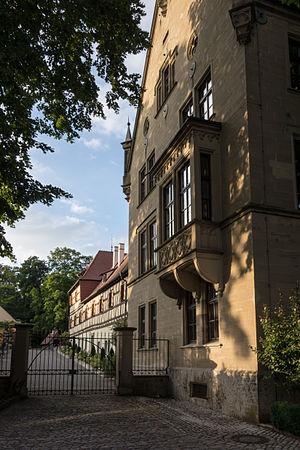
Château d'Einersheim